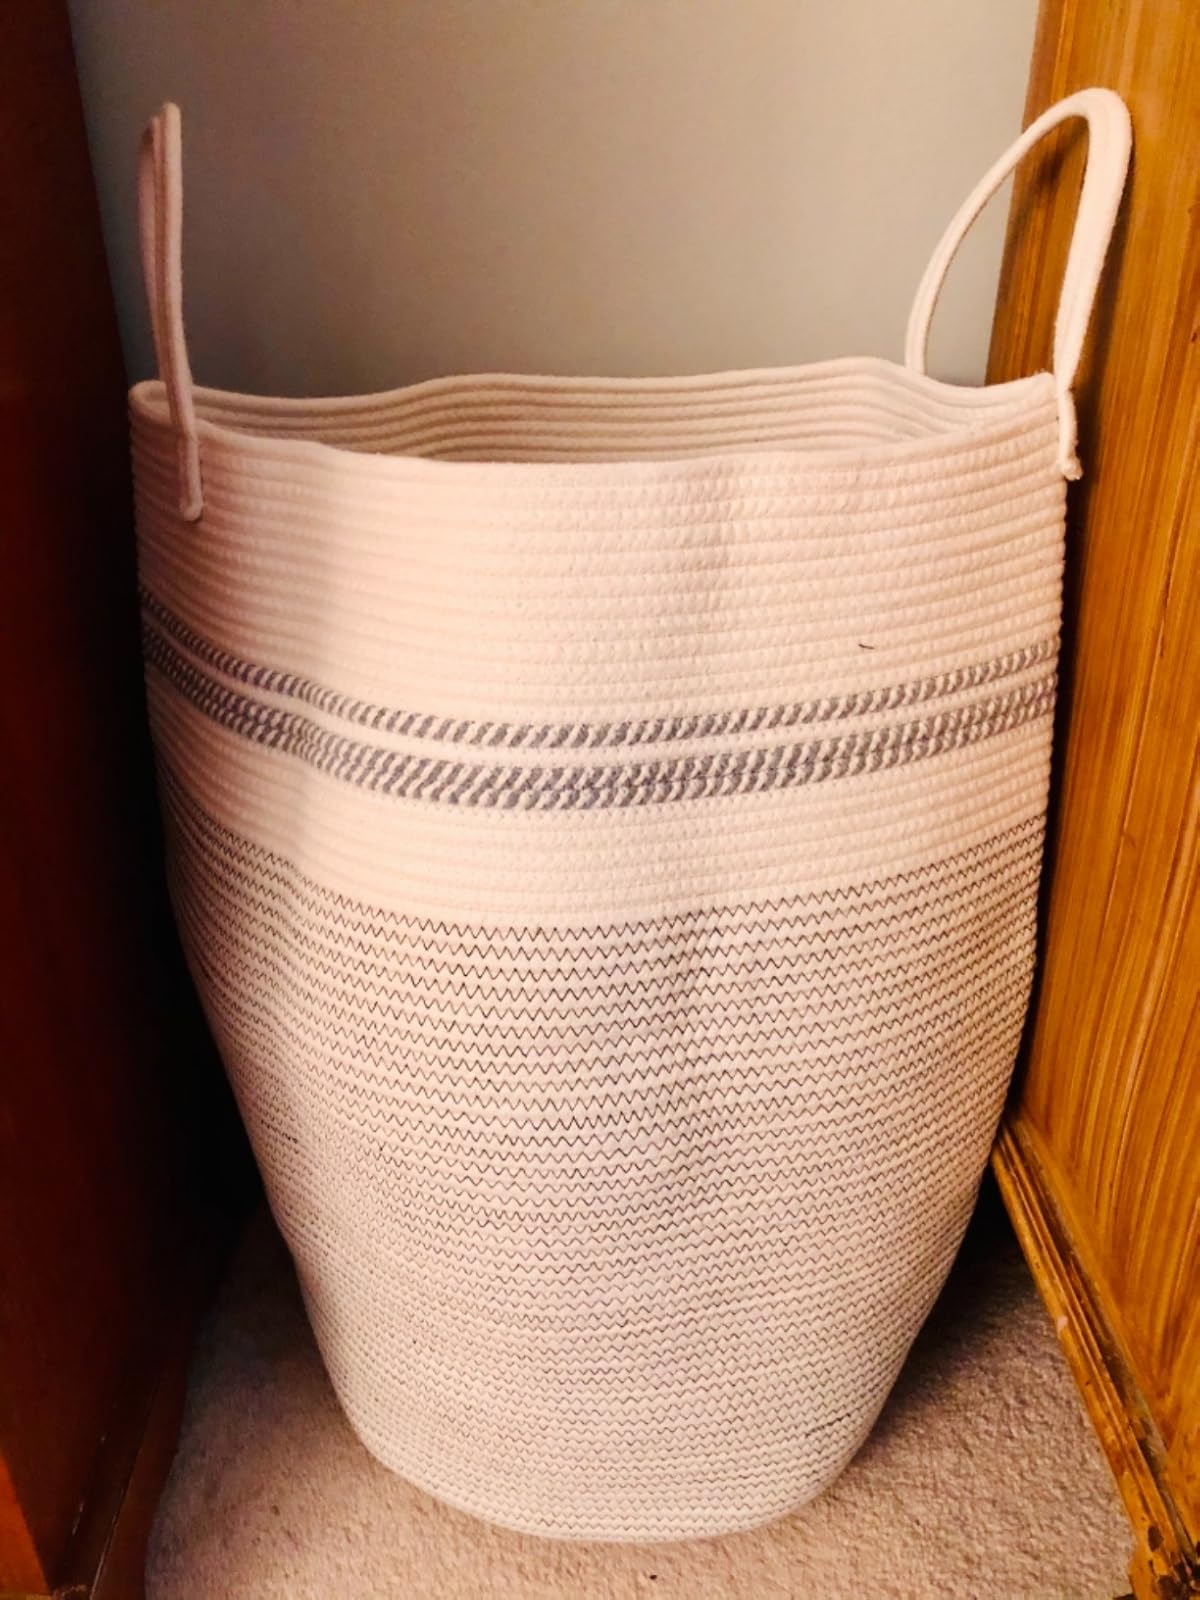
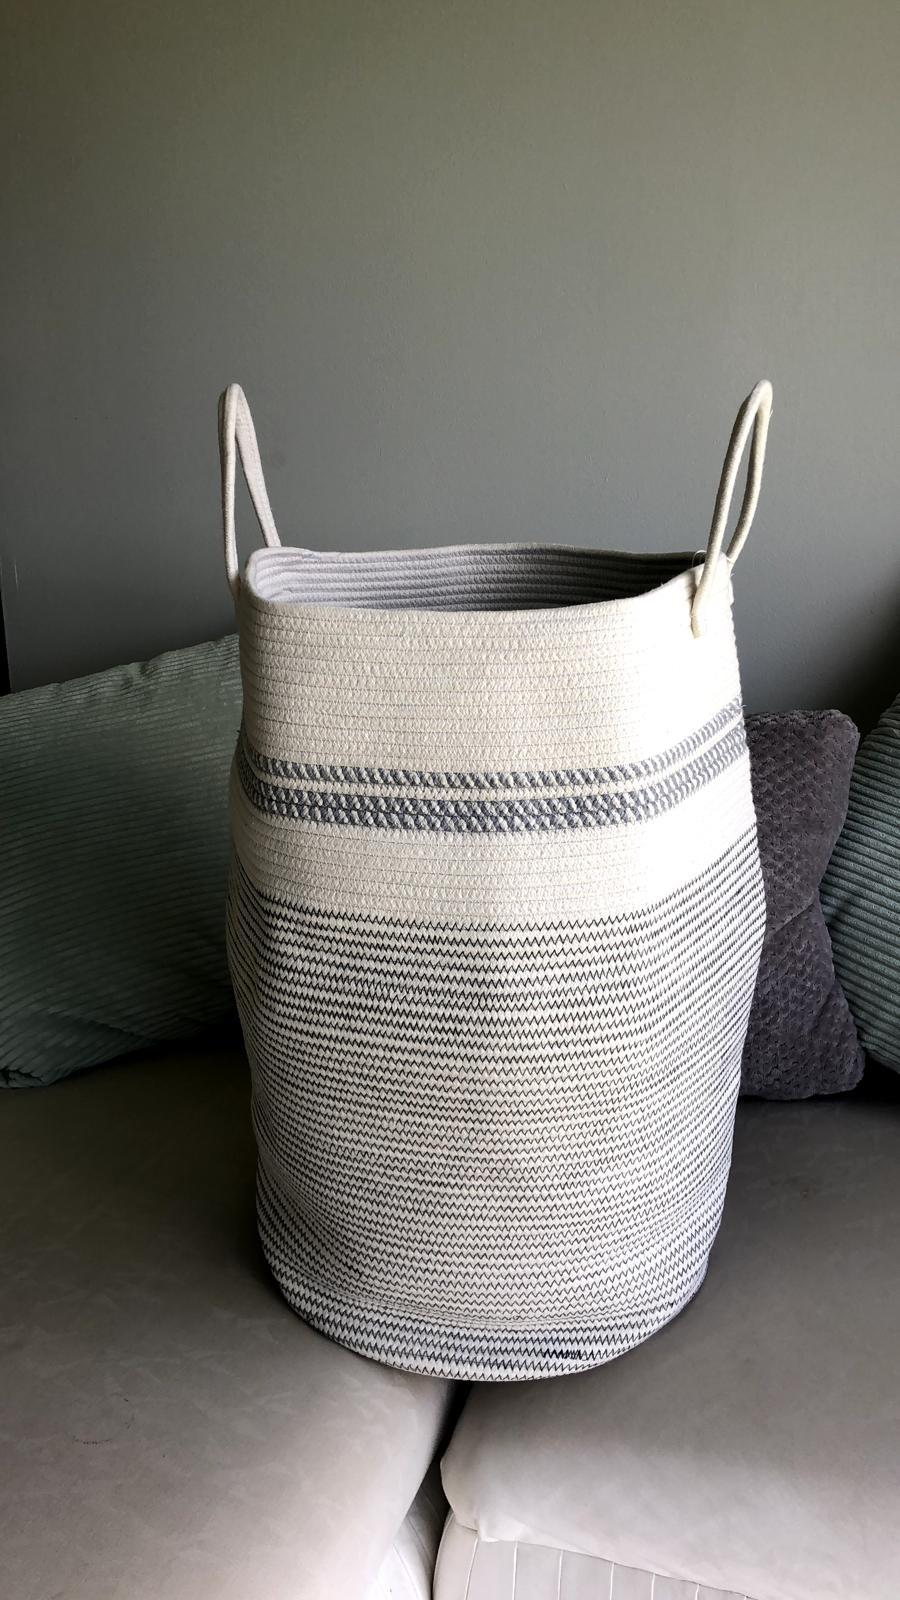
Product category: items_hamper
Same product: yes